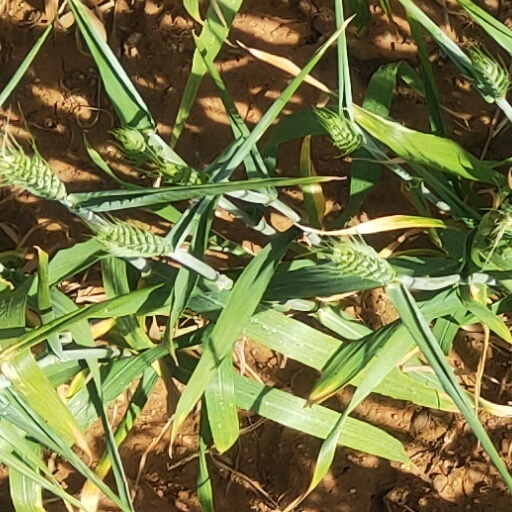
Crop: wheat